Relación breve de la conquista de la Nueva España

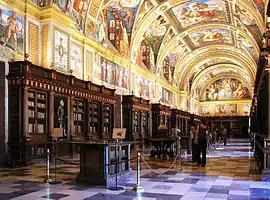
Interior of the library of el Escorial, where the manuscript of "Relación breve de la conquista de la Nueva España" is kept

Relación breve de la conquista de la Nueva España is the account of friar Francisco de Aguilar, who in his youth took part in the Spanish conquest of the Aztec Empire as a conquistador under the command of Hernán Cortés.